Luxo Jr.

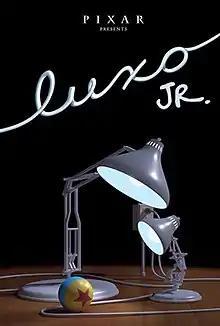
Film poster

Luxo Jr. is a 1986 American animated short film produced and released by Pixar. Written and directed by John Lasseter, the two-minute short film revolves around one larger and one smaller desk lamp. The larger lamp, named Luxo Sr., looks on while the smaller, "younger" Luxo Jr. plays exuberantly with a ball to the extent that it accidentally deflates. "Luxo Jr." was Pixar's first animation after Ed Catmull and John Lasseter left the Lucasfilm Computer Division. The film is the source of Luxo Jr., the mascot of Pixar.